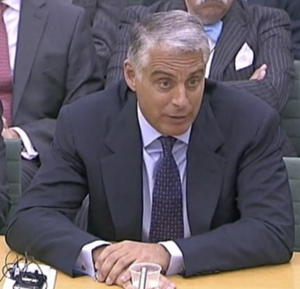
Andrea Orcel, banquier d'investissement talian, devant la Commission parlementaire sur les normes bancaires du Royaume-Uni